Rohan Shah

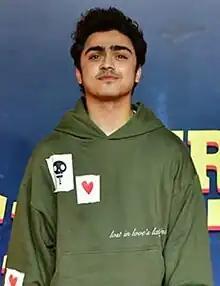
Shah in 2024

Rohan Shah (born 29 December 1994) is an Indian actor, known for his role as Mandy in "Ishaan" on Disney Channel India and Agham Neil Khanna in "Itna Karo Na Mujhe Pyaar" on Sony TV. He played the lead role of Vivek in the 2020 Bollywood film "Hacked" along with Hina Khan. He is also associated with the YouTube channel FilterCopy, with whom he acts frequently for their short films.